Dookie

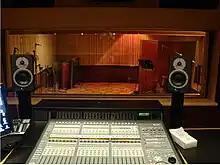
Fantasy Studios in Berkeley, California, where most of "Dookie" was recorded

Following the band's last Gilman Street performance, Green Day demoed the songs "She", "Sassafras Roots", "Pulling Teeth" and "F.O.D." on Armstrong's four-track tape recorder and sent it to Cavallo. After listening to it, Cavallo sensed that "[he] had stumbled on something big." However, he recognized that the band members were struggling to play their best; he reasoned that they were anxious because the most time they had previously spent recording an album was three days while recording "Kerplunk". To lighten the mood, he invited them to a Mexican restaurant and bar down the street from Fantasy Studios, even though the drummer Tré Cool was not of legal drinking age at the time. Armstrong confirmed the band's anxiety in an interview years later, describing the group feeling "like little kids in a candy store" and fearing that the band would lose money on work being scrapped by the label for not meeting standards. Despite this, they focused on making the most of the new production resources at their disposal; unlike their previous albums where the band had to rush to complete them to save money, the band took their time to perfect the quality of their output. Armstrong noted that he learned "how to dial in good sounds, get the best guitar tones. I was able to take a little time doing vocals." With a larger budget, Armstrong began exploring different amplifiers in search of a thicker guitar tone. He eventually selected a 100-watt Marshall Plexi 1959SLP amplifier to use on the album, which he nicknamed "Pete". According to Armstrong, "We were just trying to go from loud to louder."